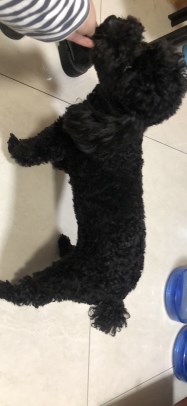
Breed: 7449-n000128-teddy